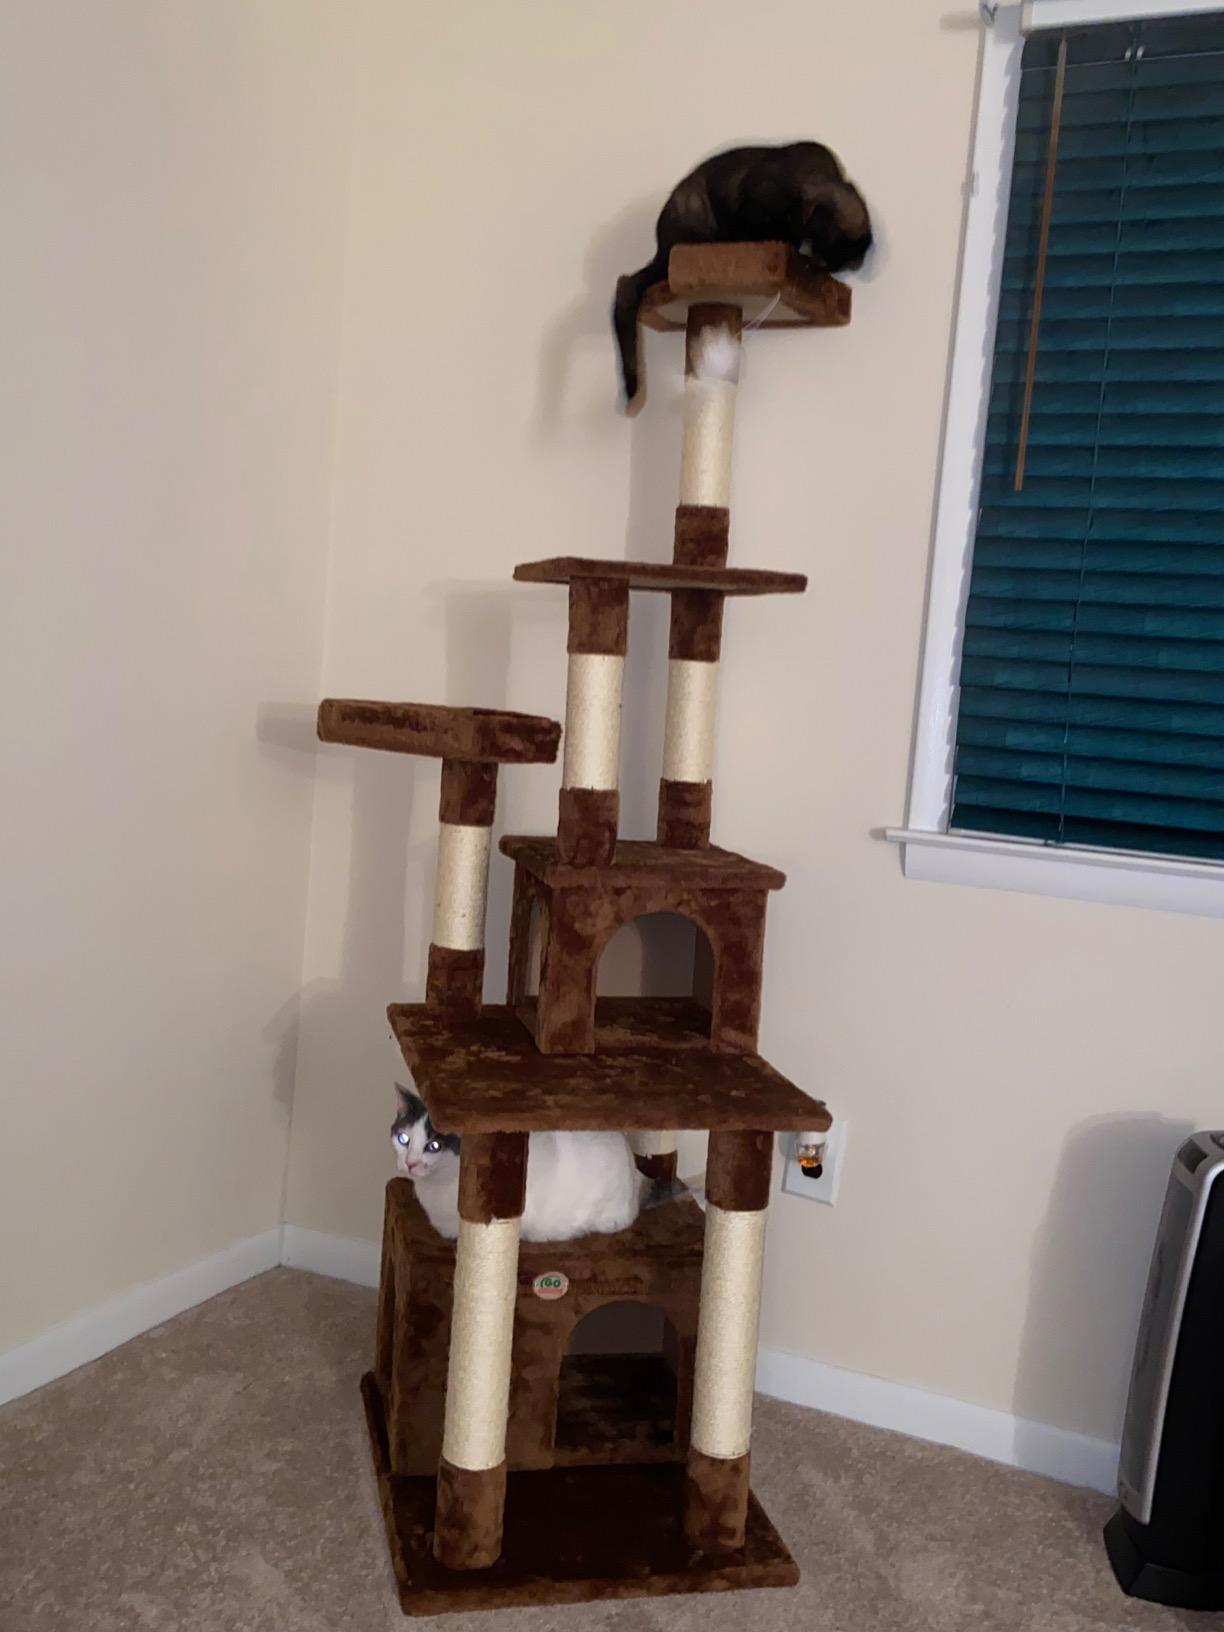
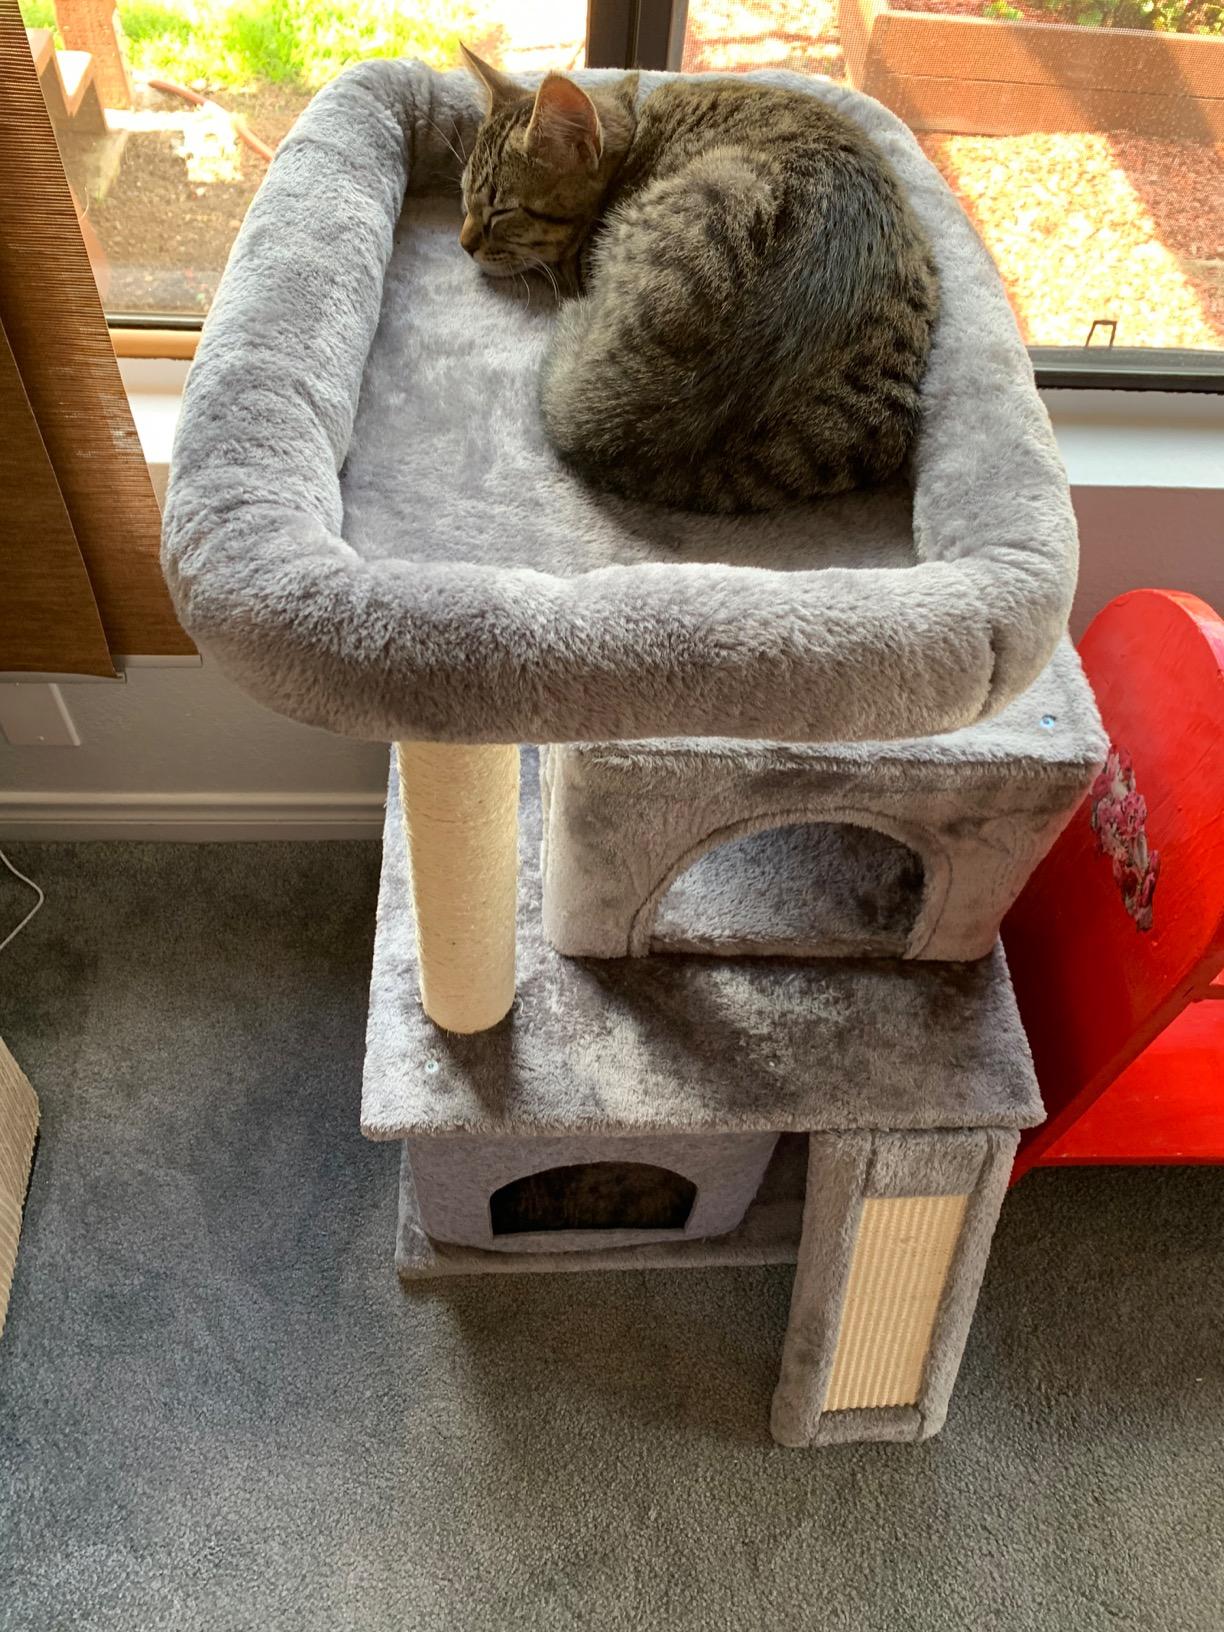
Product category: items_cat tree
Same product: no